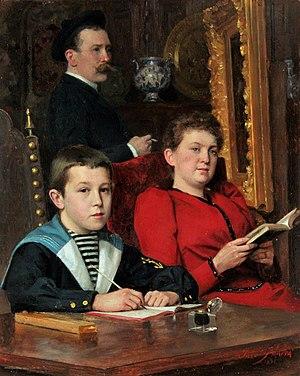
Autoportrait de José Frappa avec sa femme Marie-Augustine Frézet et son fils Jean-José Frappa, 1891 lien d'origine archivé
José Frappa, pseudonyme de Joseph Frappa, né le 18 avril 1854 à Saint-Étienne et mort le 17 février 1904 à Paris, est un peintre et céramiste français.
Jean-José Frappa, né dans une famille originaire de Saint-Étienne le 3 avril 1882 dans le 17ᵉ arrondissement de Paris, ville où il est mort le 14 octobre 1939 dans le 5ᵉ arrondissement, est un homme de lettres, rédacteur en chef, scénariste et critique de cinéma français.